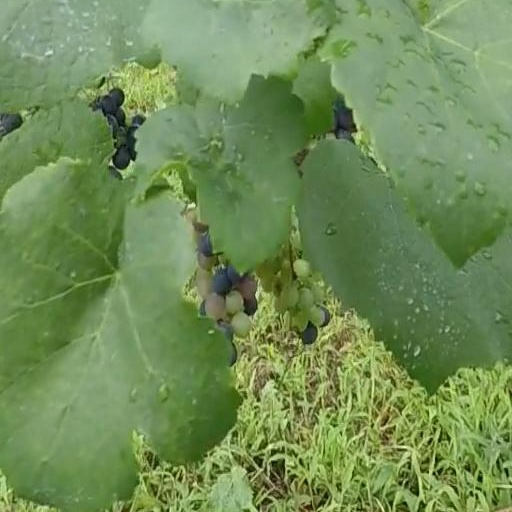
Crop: grape